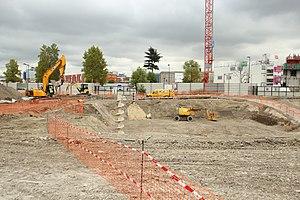
Chantier de construction du Campus Condorcet à Aubervilliers en France.
La rue des Fillettes est une voie de communication d'Aubervilliers, à la limite de Saint-Denis, qui — après la coupure due au boulevard périphérique et, plus au sud, à diverses installations ferroviaires — se situe dans le prolongement, à Paris, de l'impasse des Fillettes et de la rue des Fillettes.